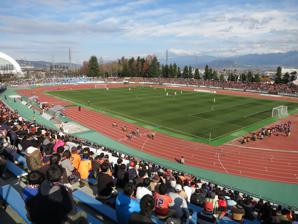
Building: Nagano Athletic Stadium
Country: Japan
Year built: 1976
Nagano Athletic Stadium Location Nagano, Nagano , Japan Owner Nagano City Operator Shinko Sports Co., Ltd. Capacity 17,200 Field size 106m×70m Surface grass Opened 1976 Nagano Athletic Stadium ( 長野市営陸上競技場 ) is an athletic stadium in Nagano Sports Park in the Yoshida area of Nagano, Nagano , Japan . The seating capacity is 5,200 seats, and the grass stand holds 12,000 people. External links Info on aqua.wing.jp v t e AC Nagano Parceiro Club Players History Ladies All articles Stadium Nagano U Stadium Seasons 2014 2015 2016 2017 2018 2019 2020 2021 2022 2023 2024 Former stadia Nagano Athletic Stadium 36°39′31″N 138°14′00″E / 36.65861°N 138.23333°E / 36.65861; 138.23333 This article about a sports venue in Japan is a stub . You can help Wikipedia by expanding it . v t e